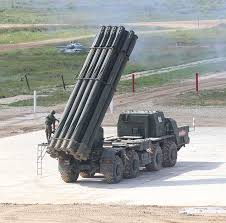
Label: Self Propelled Artillery